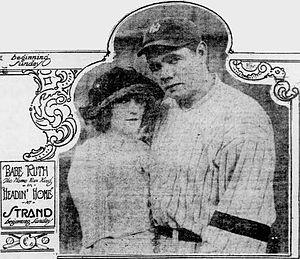
Heading Home est un film américain muet réalisé par Lawrence C. Windom et sorti en 1920.